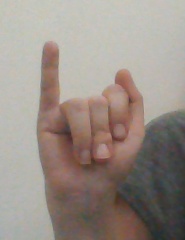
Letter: meem